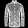
Label: Shirt